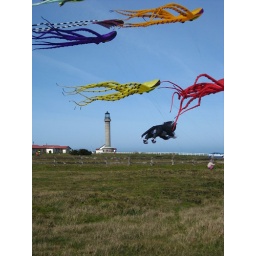
Kites flying with the Point Arena lighthouse in the background